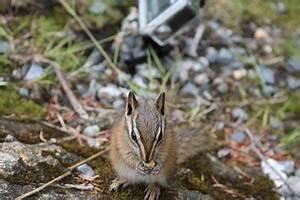
squirrel